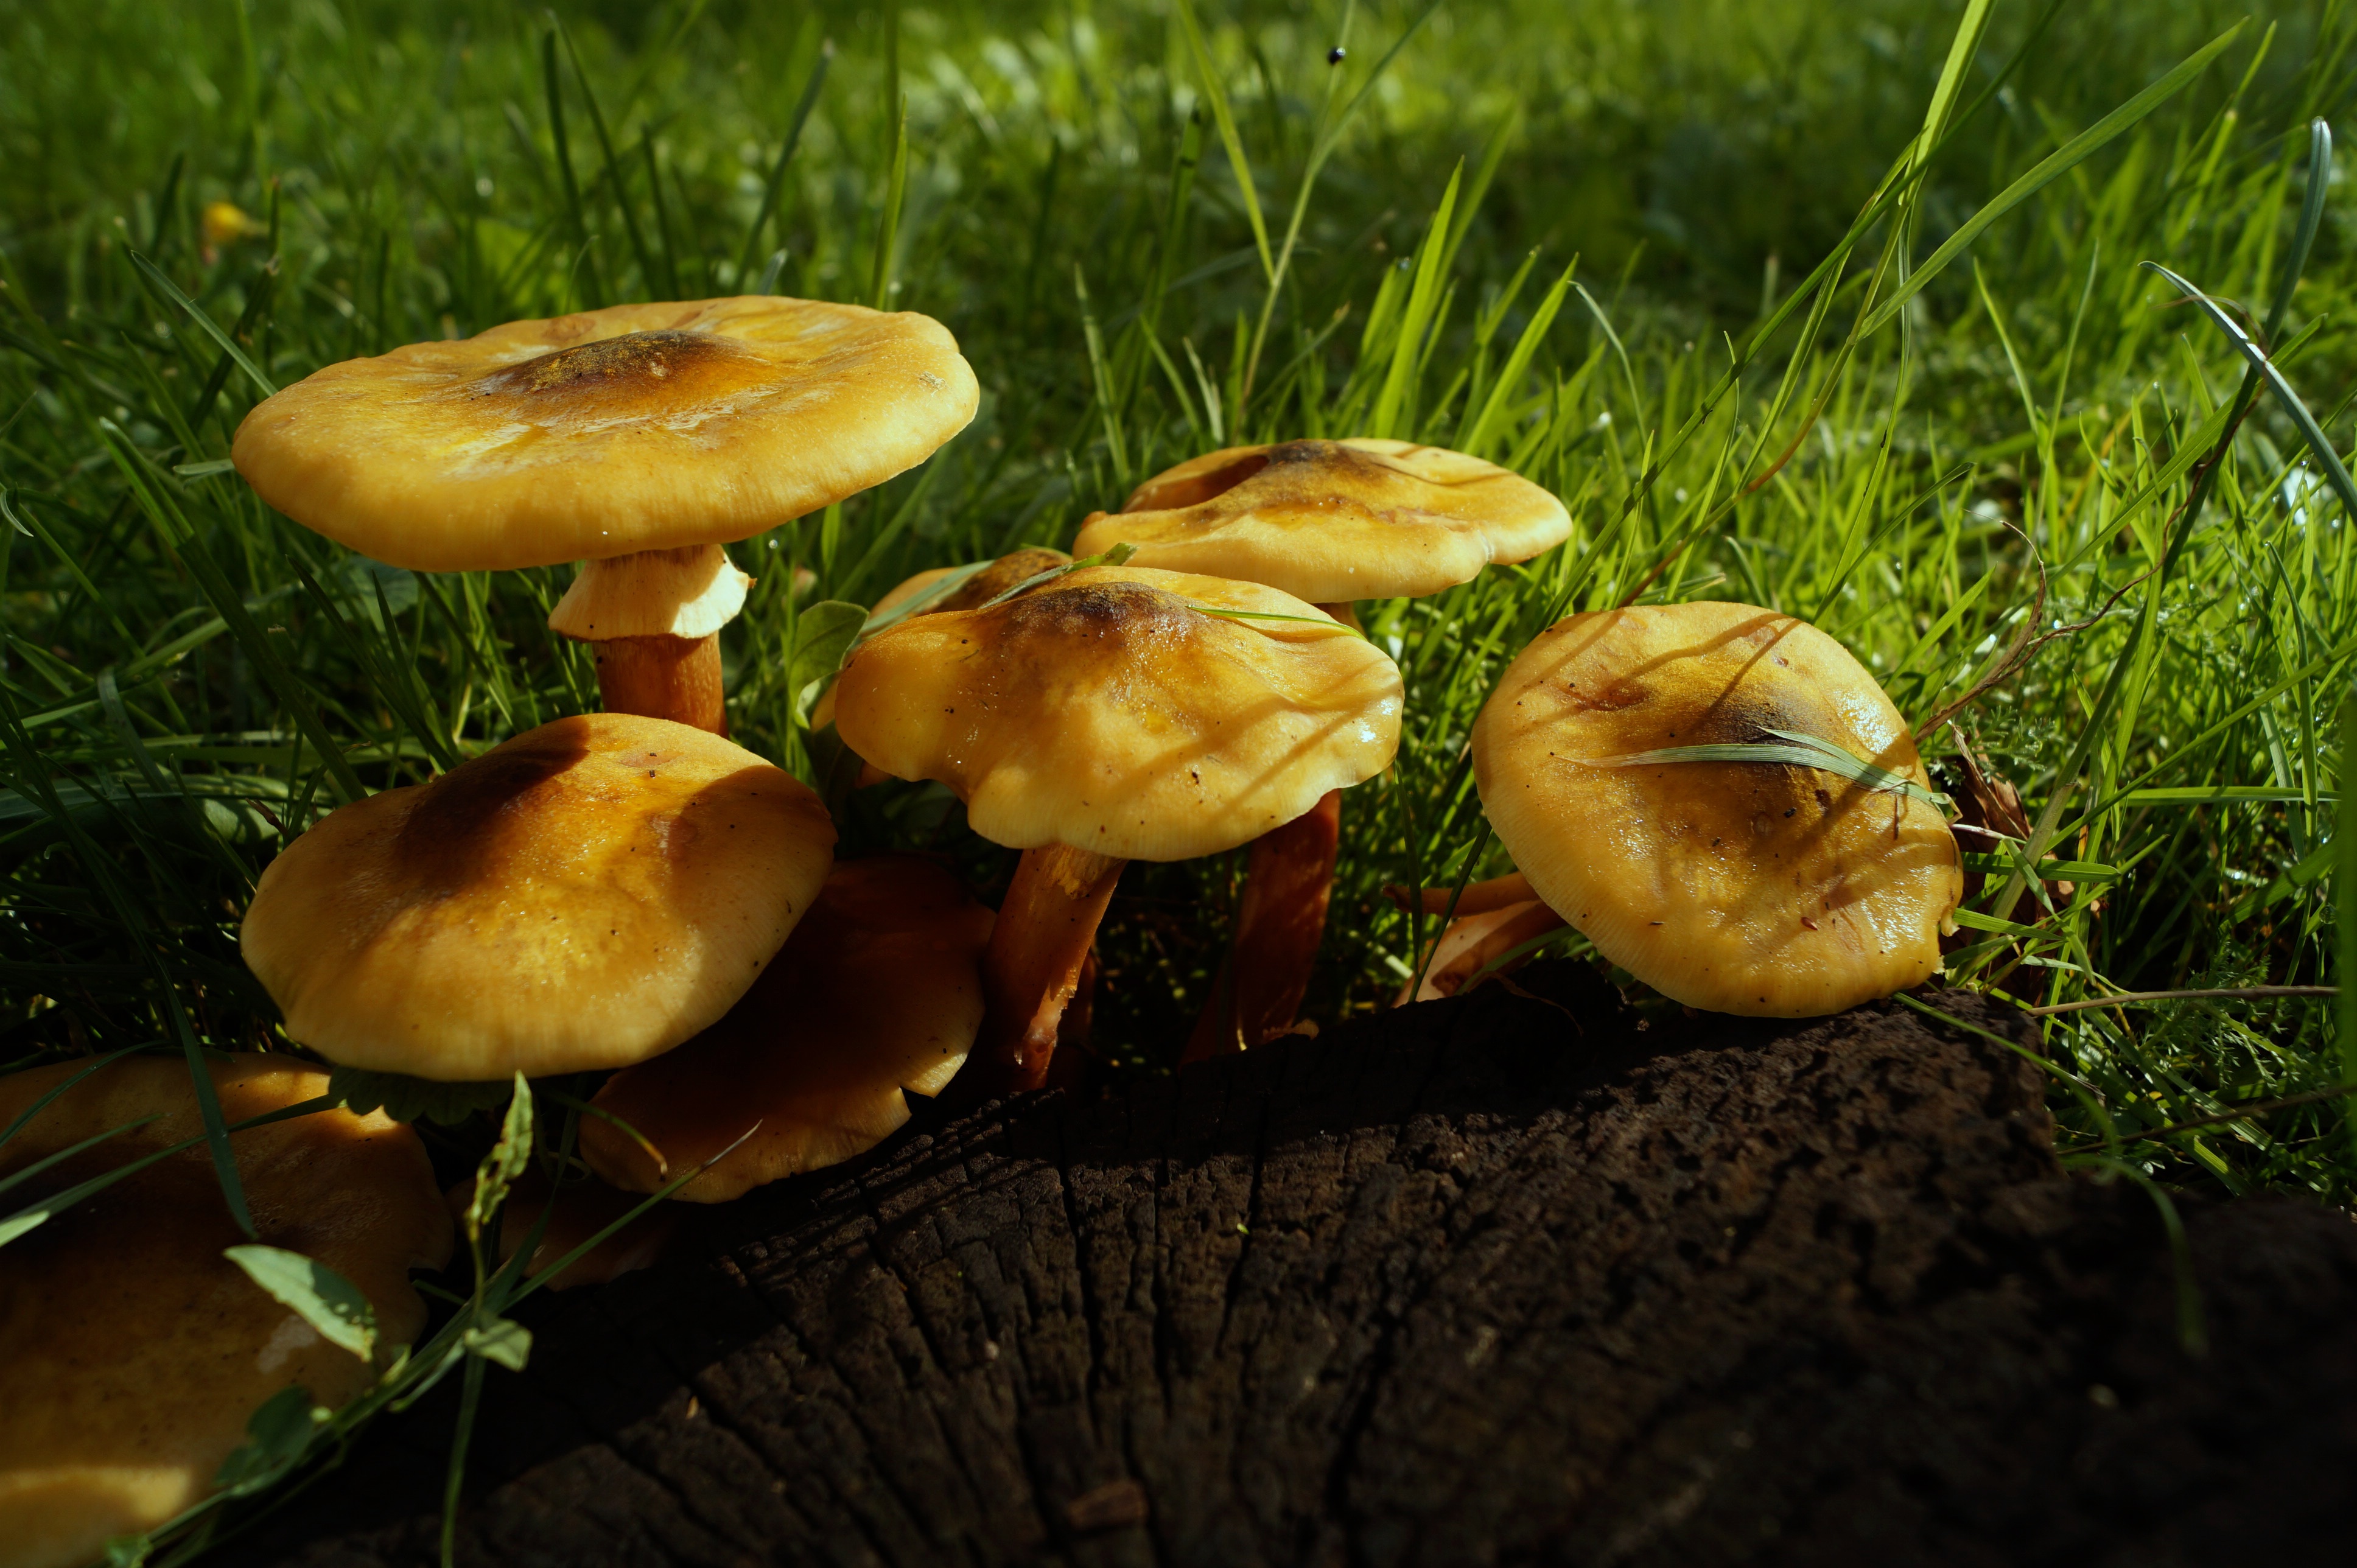
nature, grass, rain, stump, log, autumn, mushroom, yellow, flora, fungus, agaric, bolete, agaricus, macro photography, matsutake, after the rain, oyster mushroom, edible mushroom, medicinal mushroom, agaricomycetes, agaricaceae, champignon mushroom, penny bun